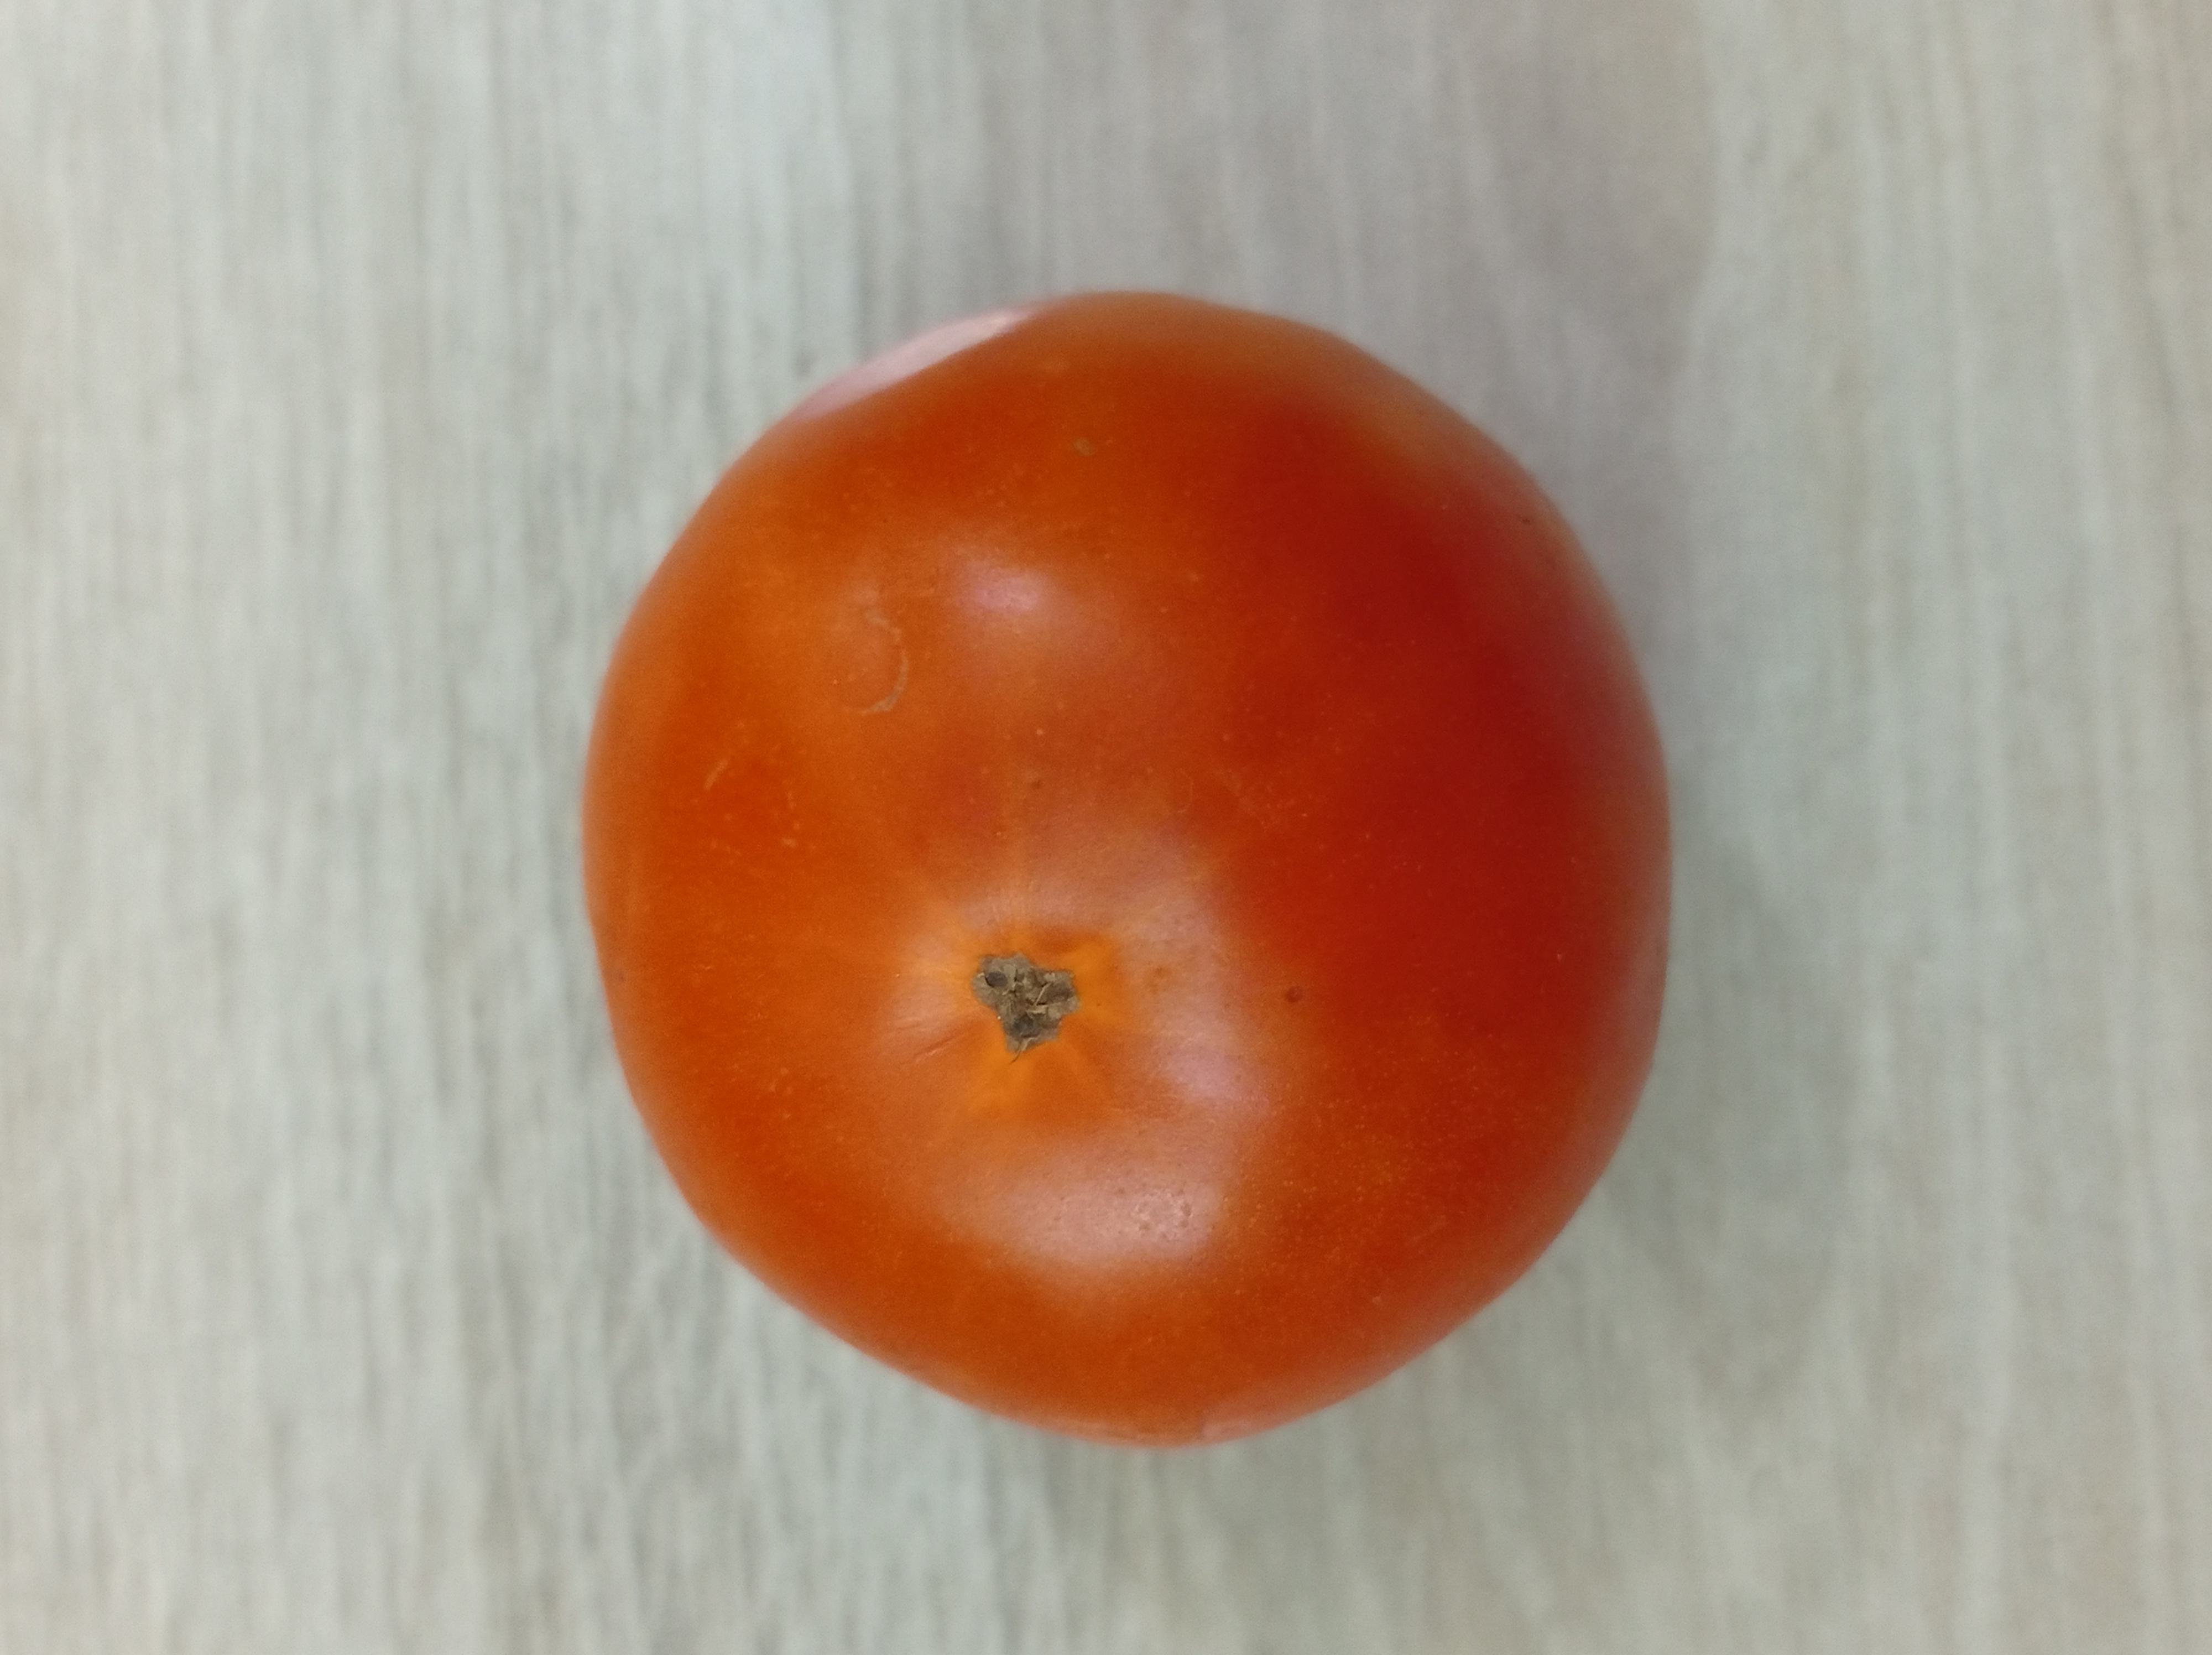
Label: Fresh